LRAC F1

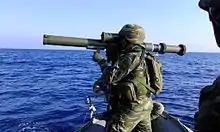
Greek special forces personnel aiming an LRAC F1 during an amphibious exercise

The watertight rear plug of the rocket container is removed just before firing, which closes the firing circuit and allows the rocket to be fired. The rocket is propelled by a large number of long sticks of tubular propellant that produce a constant pressure while burning, providing constant acceleration. The engine burns out before the rocket leaves the launcher at a velocity of approximately . As soon as the rocket leaves the launcher, nine fins fold backwards from the rear. These fins provide stability for the rocket while it is in flight. There are two safeties. The first is a bore-riding pin located mid-body of the projectile that blocks the warhead firing circuit. After the projectile leaves the tube, the bore-riding pin falls out releasing the second safety which prevents detonation until the rocket has traveled at least from the launcher. The rocket reaches a range of in about 1.25 seconds, and in 1.36 seconds.